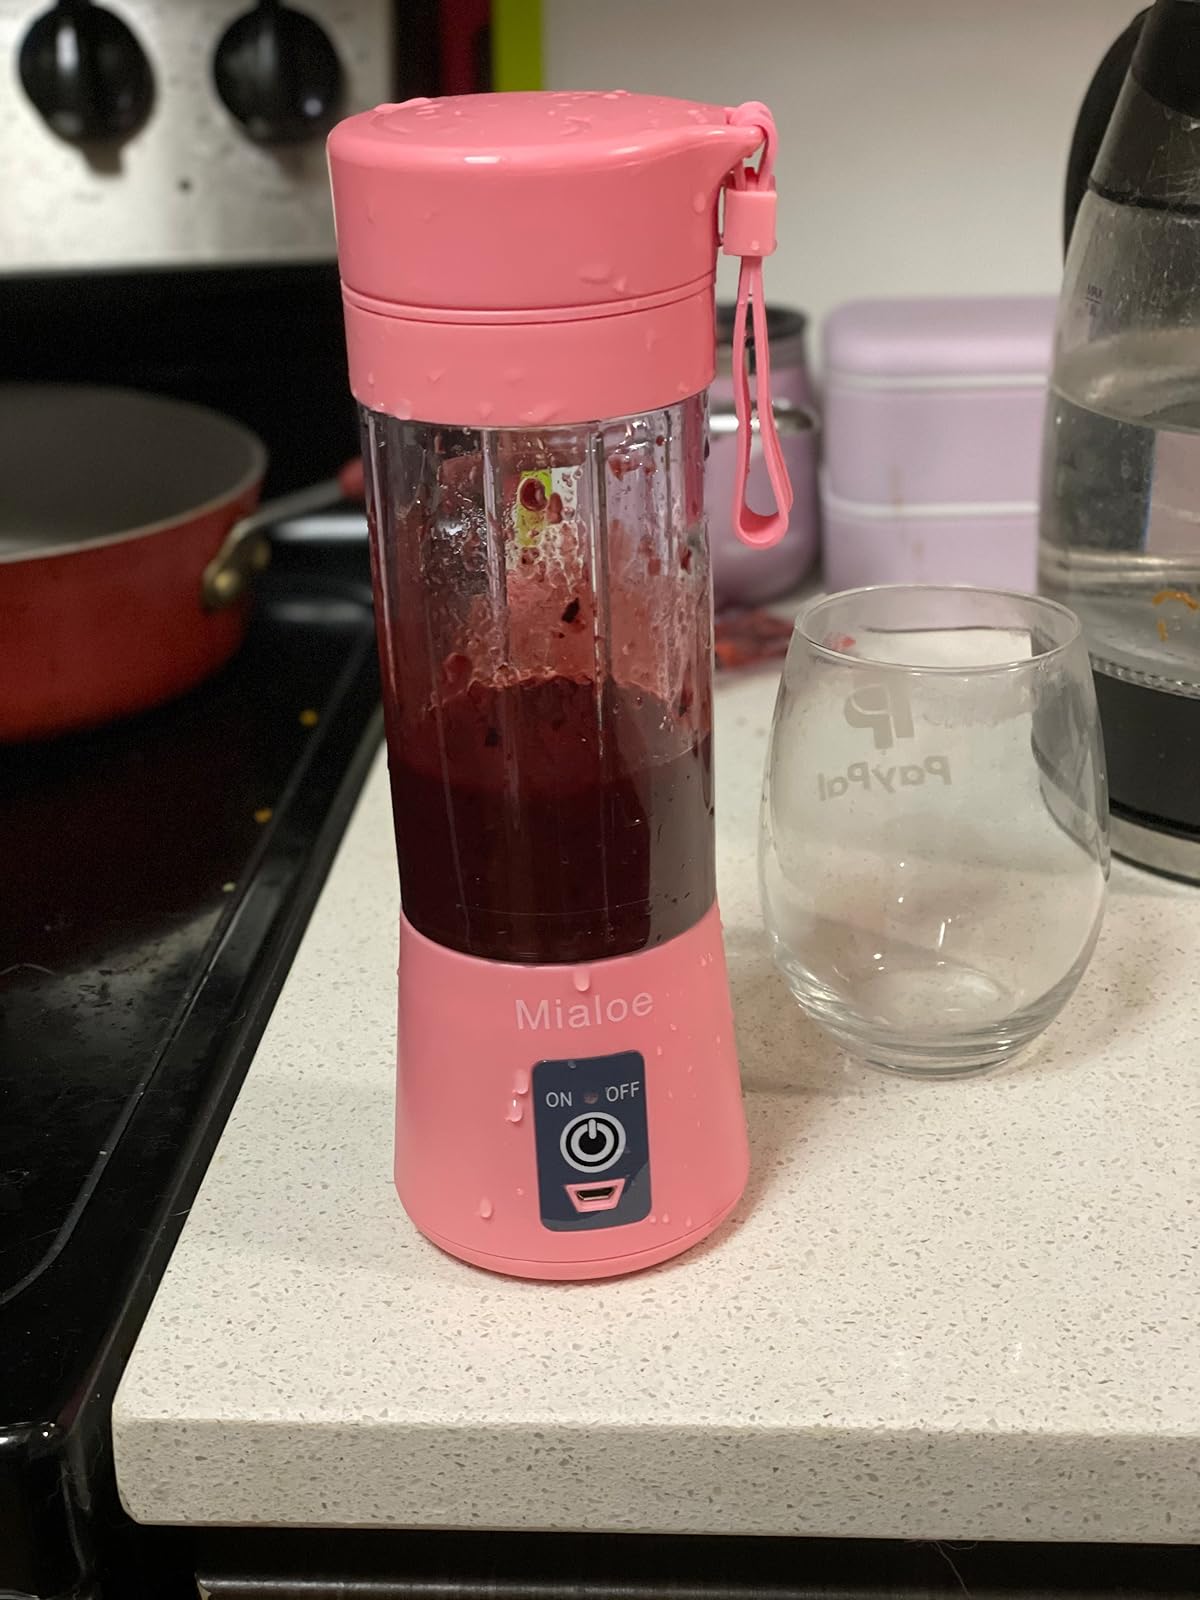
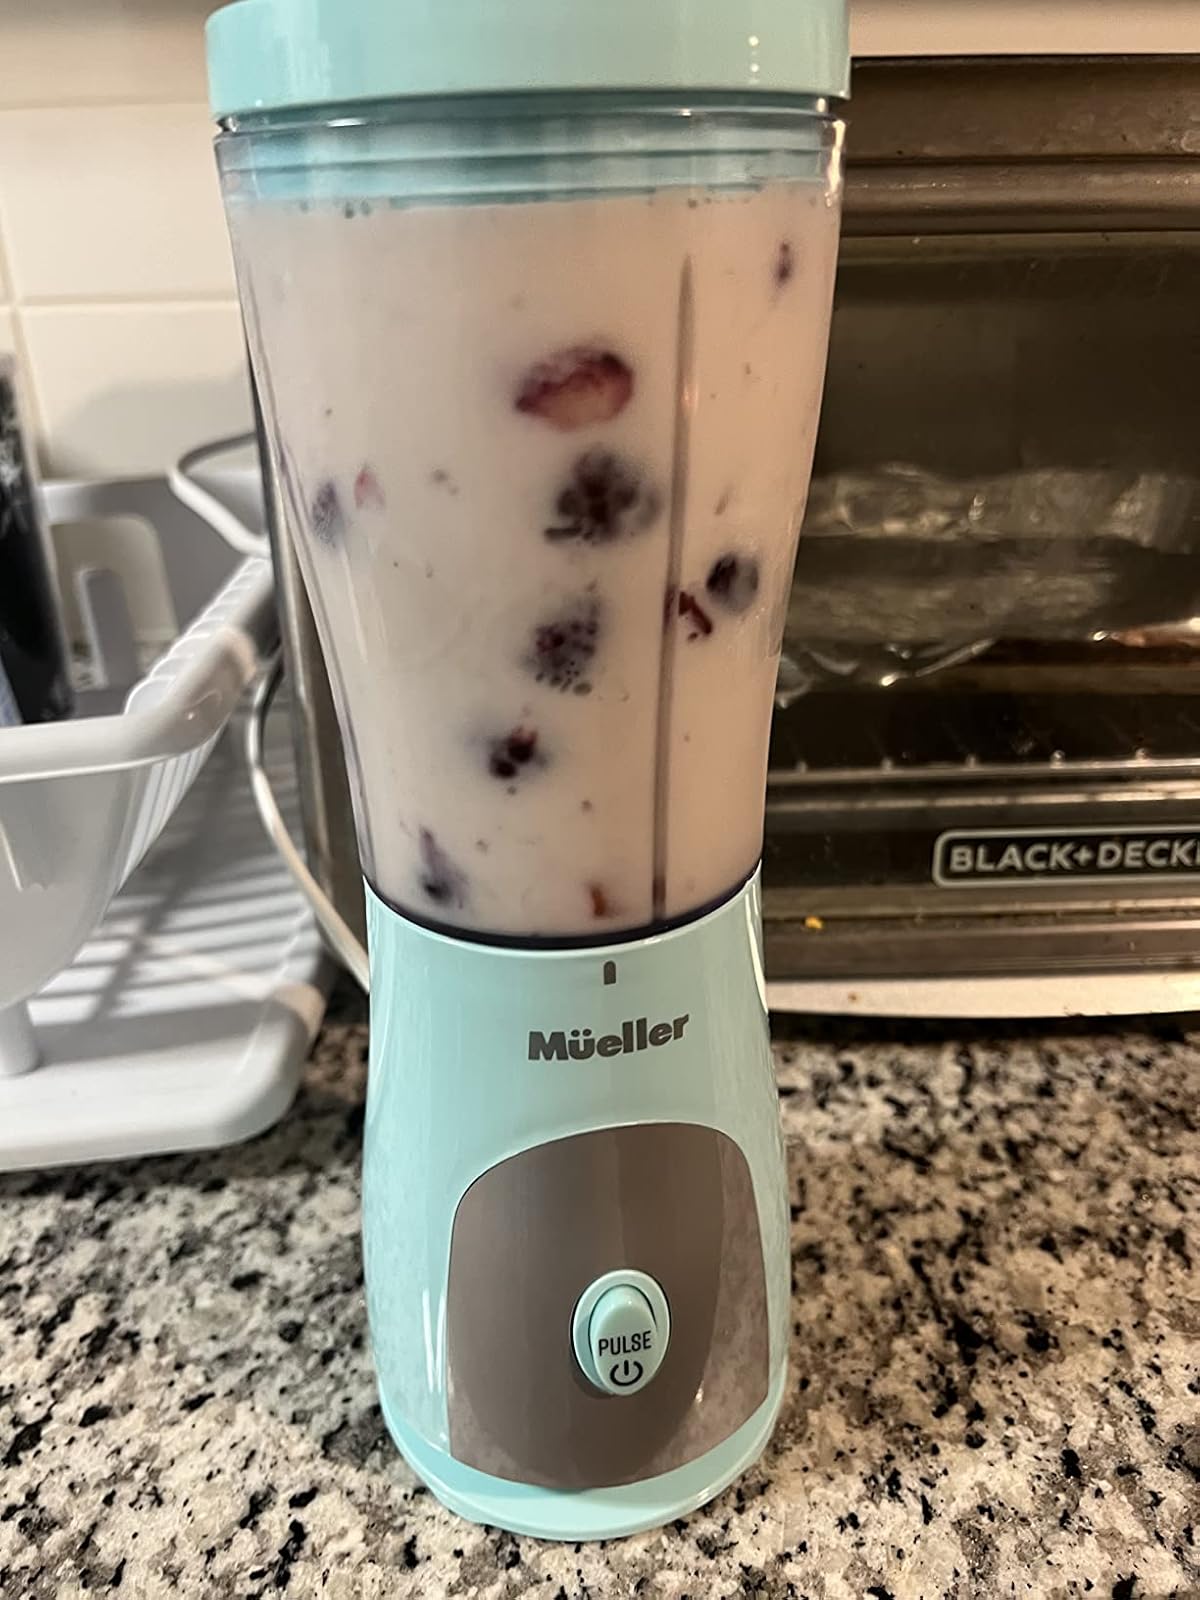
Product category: items_blender
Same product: no